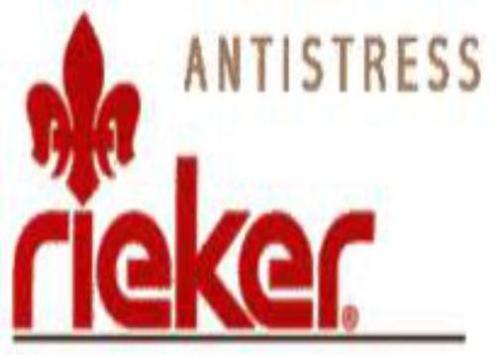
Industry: Clothes